A11 (Croatia)

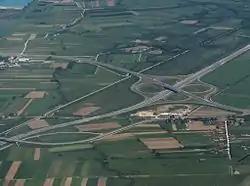
Velika Gorica jug interchange

The A11 motorway is an incomplete north–south motorway in Croatia, spanning D30 and D31 state roads south of Velika Gorica. The designed motorway route is of regional importance as it is planned to gradually take over traffic from state road network in the area, especially the D30 which carries a significant commuter traffic volume between Zagreb, Velika Gorica and Sisak. As of January 2016, of the route are open to traffic, connecting the D31 and the D30 roads at Velika Gorica and Poljana Lekenička exits respectively. The D30 and the D31 have a shared intersection in Velika Gorica itself, providing an alternative route to the motorway section. Legally designated termini of the A11 motorway are the Jakuševec interchange on the Zagreb bypass and Sisak.